Gil McVean

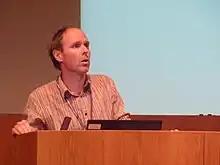
Gilean McVean speaking at the 2010 GEM meeting at the Wellcome Trust Sanger Institute, Hinxton

From 1991-94, he completed a Bachelor of Arts degree in Biological Sciences at the University of Oxford. He completed his PhD in the Department of Genetics at the University of Cambridge supervised by Laurence Hurst in 1998.